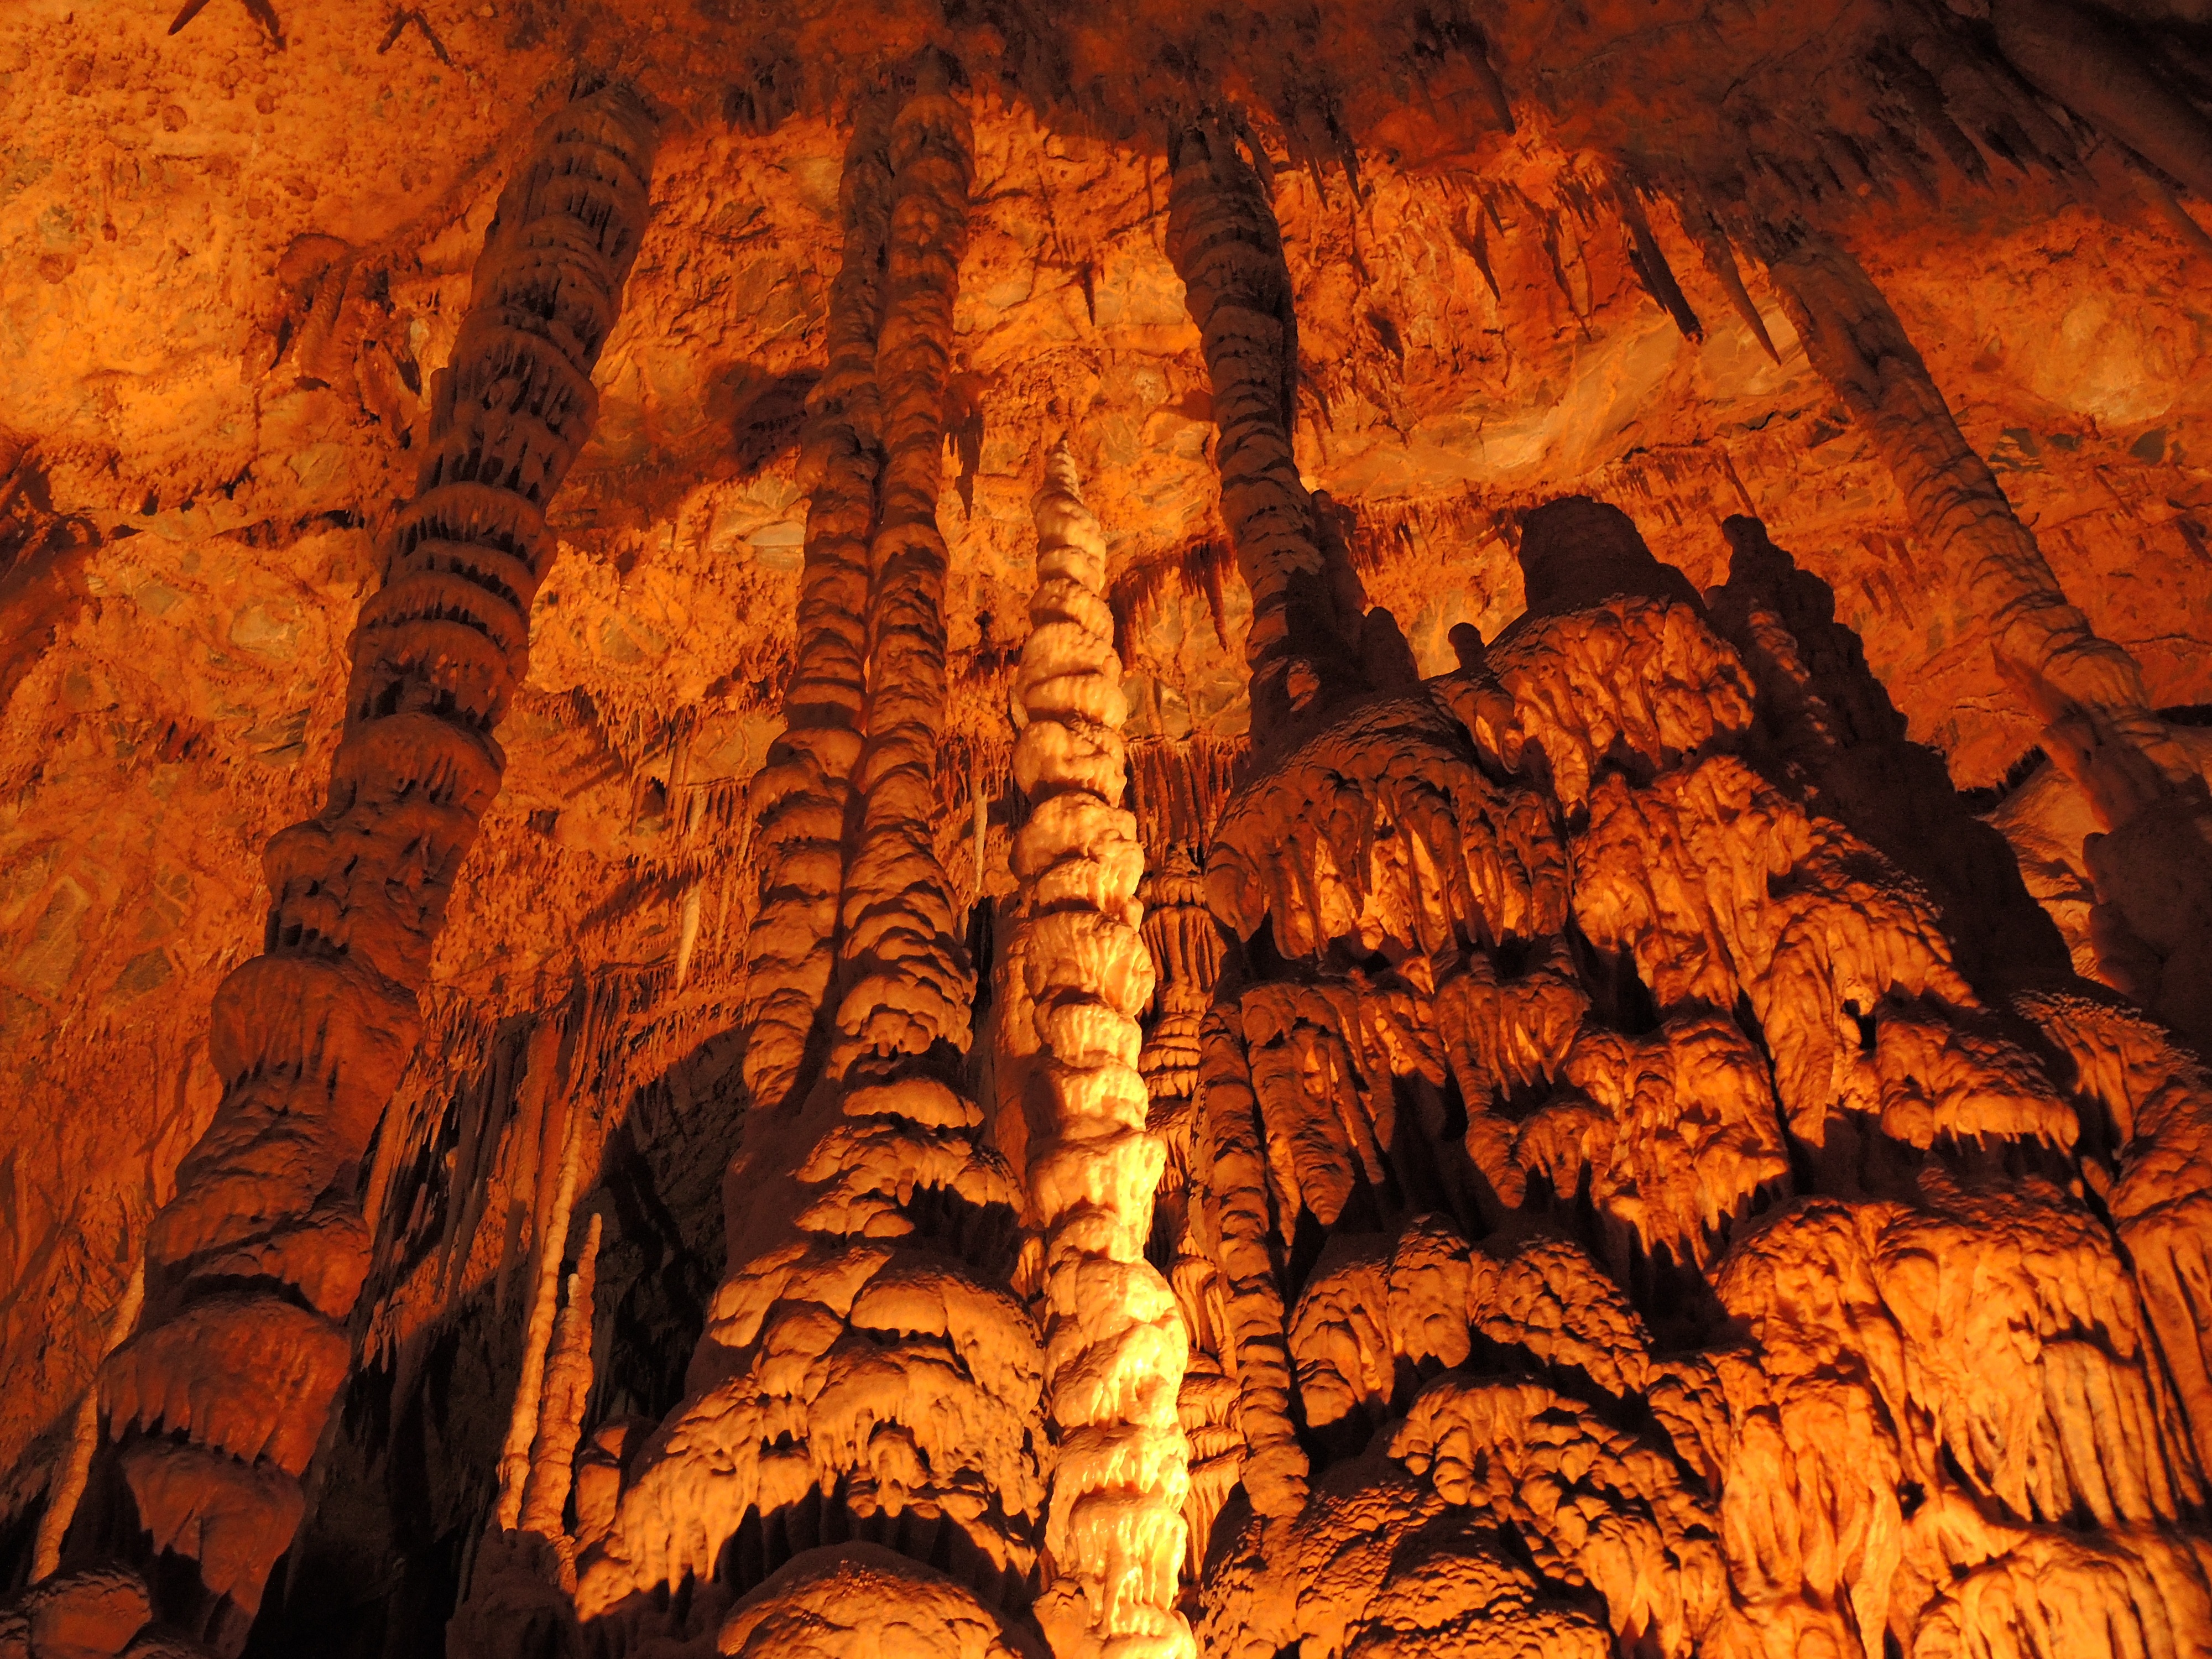
atmosphere, formation, orange, cave, romantic, dream, mountains, fantasy, mood, stalagmite, stalactite, landform, geographical feature, pit cave, speleothem